Johannes-Ernst Köhler

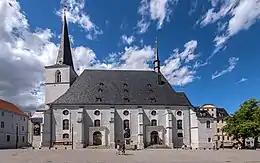
The Herderkirche in Weimar, where Köhler was organist for over forty years

Köhler was born in 1910 in Meran in the South Tyrol, then part of Austria; after the First World War, it became part of Italy. During 1929–1933, Köhler studied church and school music in Halle and then at the Royal Music Institute of Berlin in Charlottenburg under Hans Chemin-Petit and Fritz Jöde: his organ teacher was the church musician and organist Wolfgang Reimann (1887–1971). In 1932–1933, he served as organist at the Berlin Philharmonie and spent the next year as organist at the Pauluskirche in Berlin-Lichterfelde. He was appointed in 1934 as city organist in Weimar at the Herderkirche, the church of St. Paul and Peter, with a simultaneous lecturership and then professorship at the Hochschule für Musik Franz Liszt until retirement in 1975. He died in Weimar in 1990.